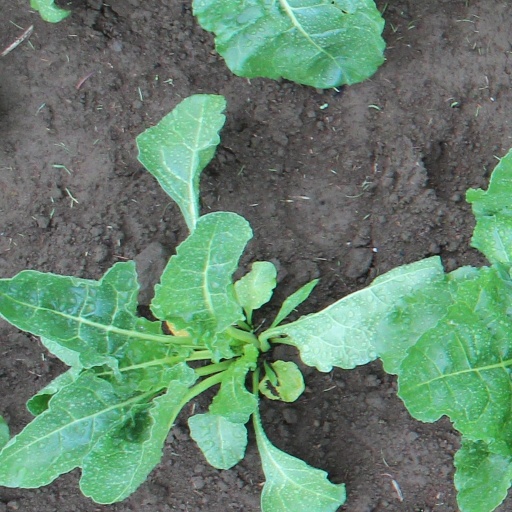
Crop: sugar beet